List of South Africa Test wicket-keepers

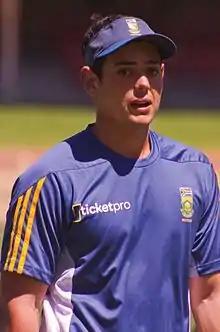
Quinton de Kock, current South Africa Test wicket-keeper

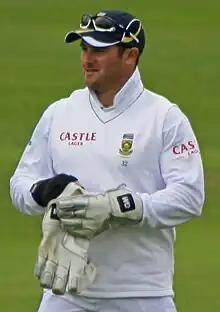
Mark Boucher, holds the record for most dismissals by a wicket-keeper in Test cricket and is South Africa's most capped wicket-keeper

This is a chronological list of South Africa Test wicket-keepers.